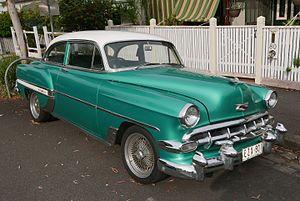
La Chevrolet Bel Air est une voiture du constructeur automobile américain General Motors sous la marque Chevrolet. Elle fut produite de 1950 à 1981 durant sept générations différentes. Le dernier modèle fut vendu uniquement au Canada. Initialement, seuls les modèles Hardtops deux portes dans la gamme Chevrolet étaient désignés par le nom Bel Air de 1950 à 1952, à la différence des modèles StyleLine et FleetLine pour le reste de la gamme. À partir de 1953, le nom désigna aussi d'autres carrosseries. La Bel Air a continué avec diverses autres désignations de niveau de finition jusqu'à ce que la production aux États-Unis cesse en 1975. La terminologie Bel Air continua d'être utilisée au Canada pour son marché intérieur jusqu'en 1981.